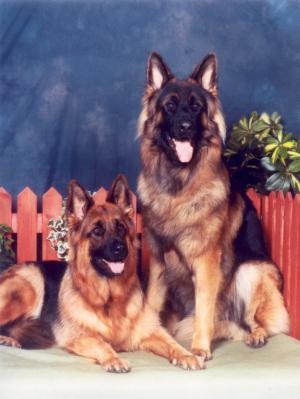
German_shepherd